Portgate

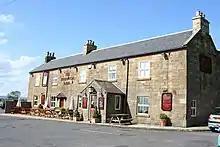
The Portgate is located just to the north of the Errington Arms pub at Stagshaw Roundabout

If any name was given to the structure by the Romans, it is no longer known. The name Portgate is thought to be of Anglo-Saxon origin.